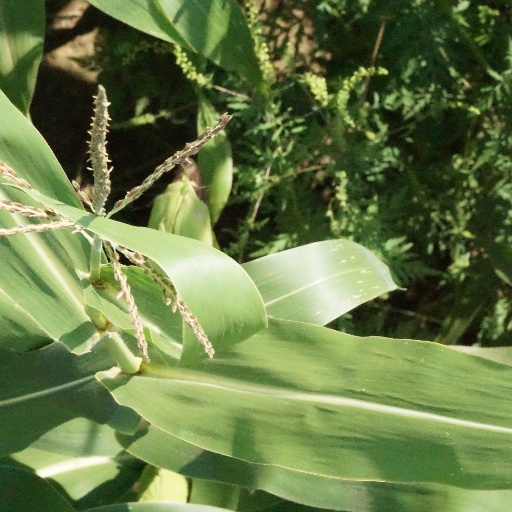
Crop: maize; corn